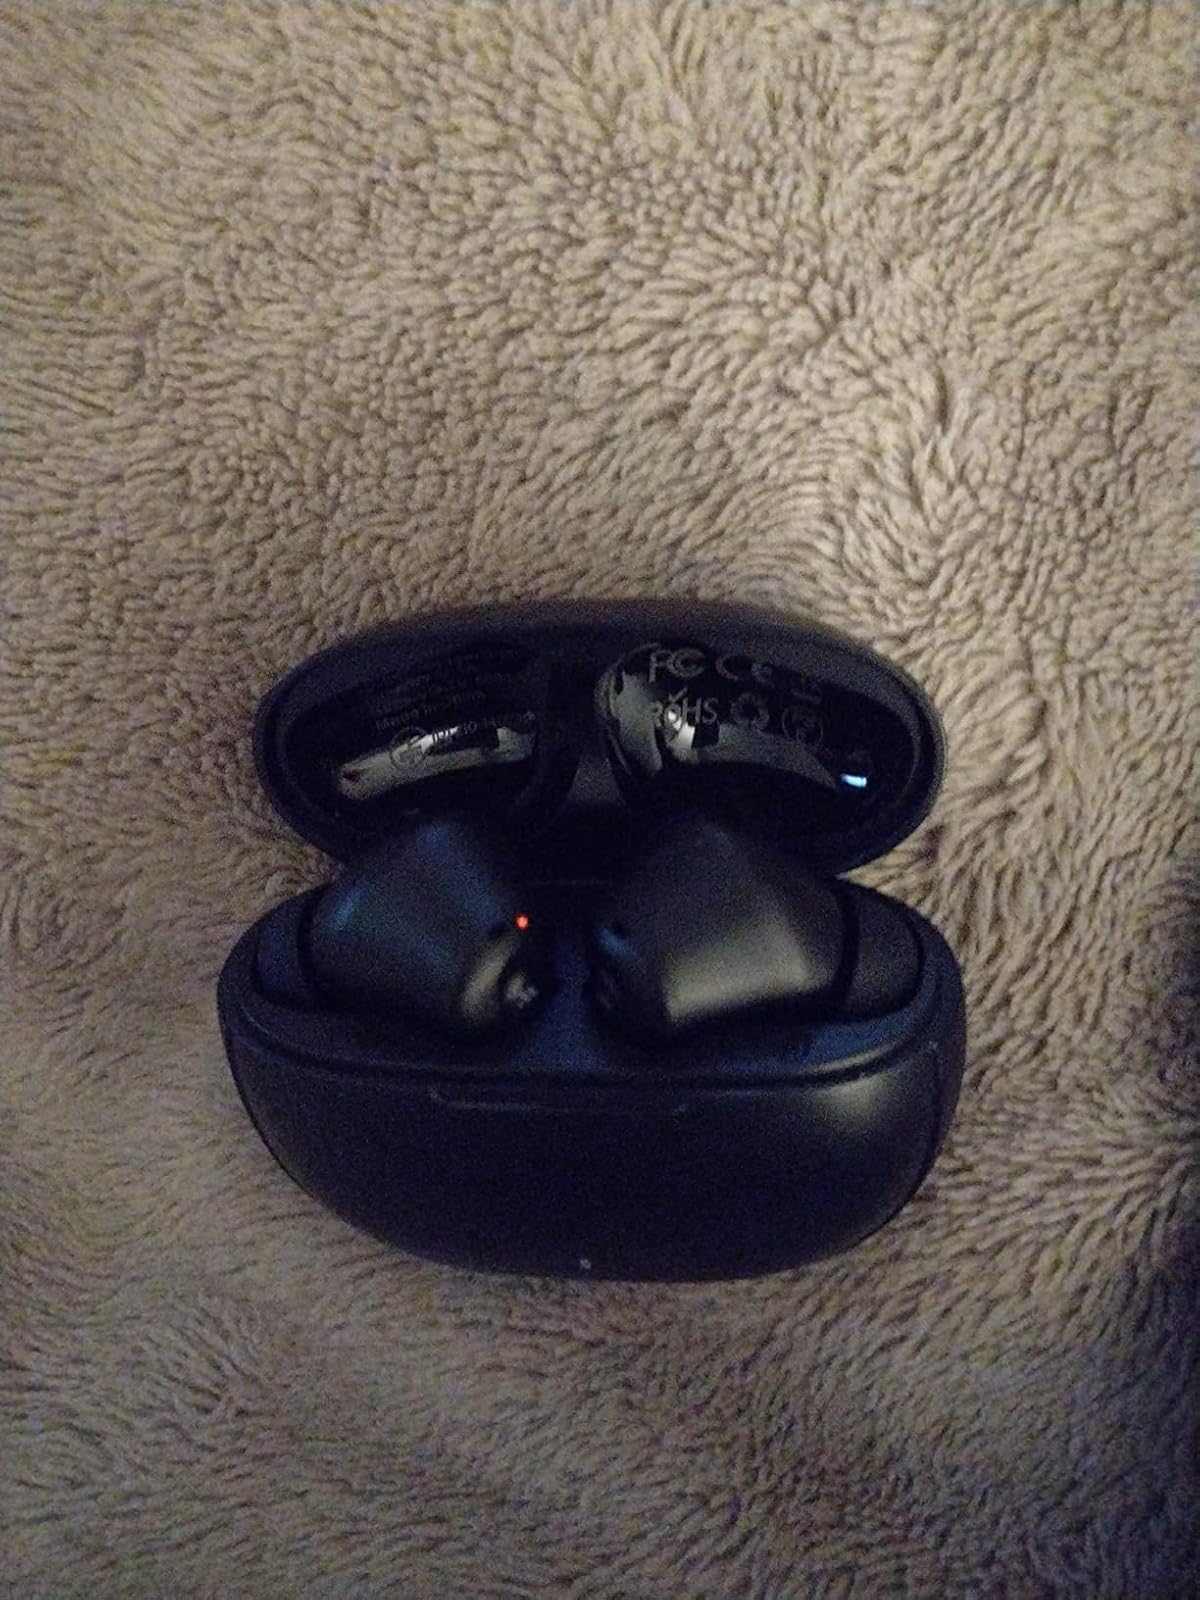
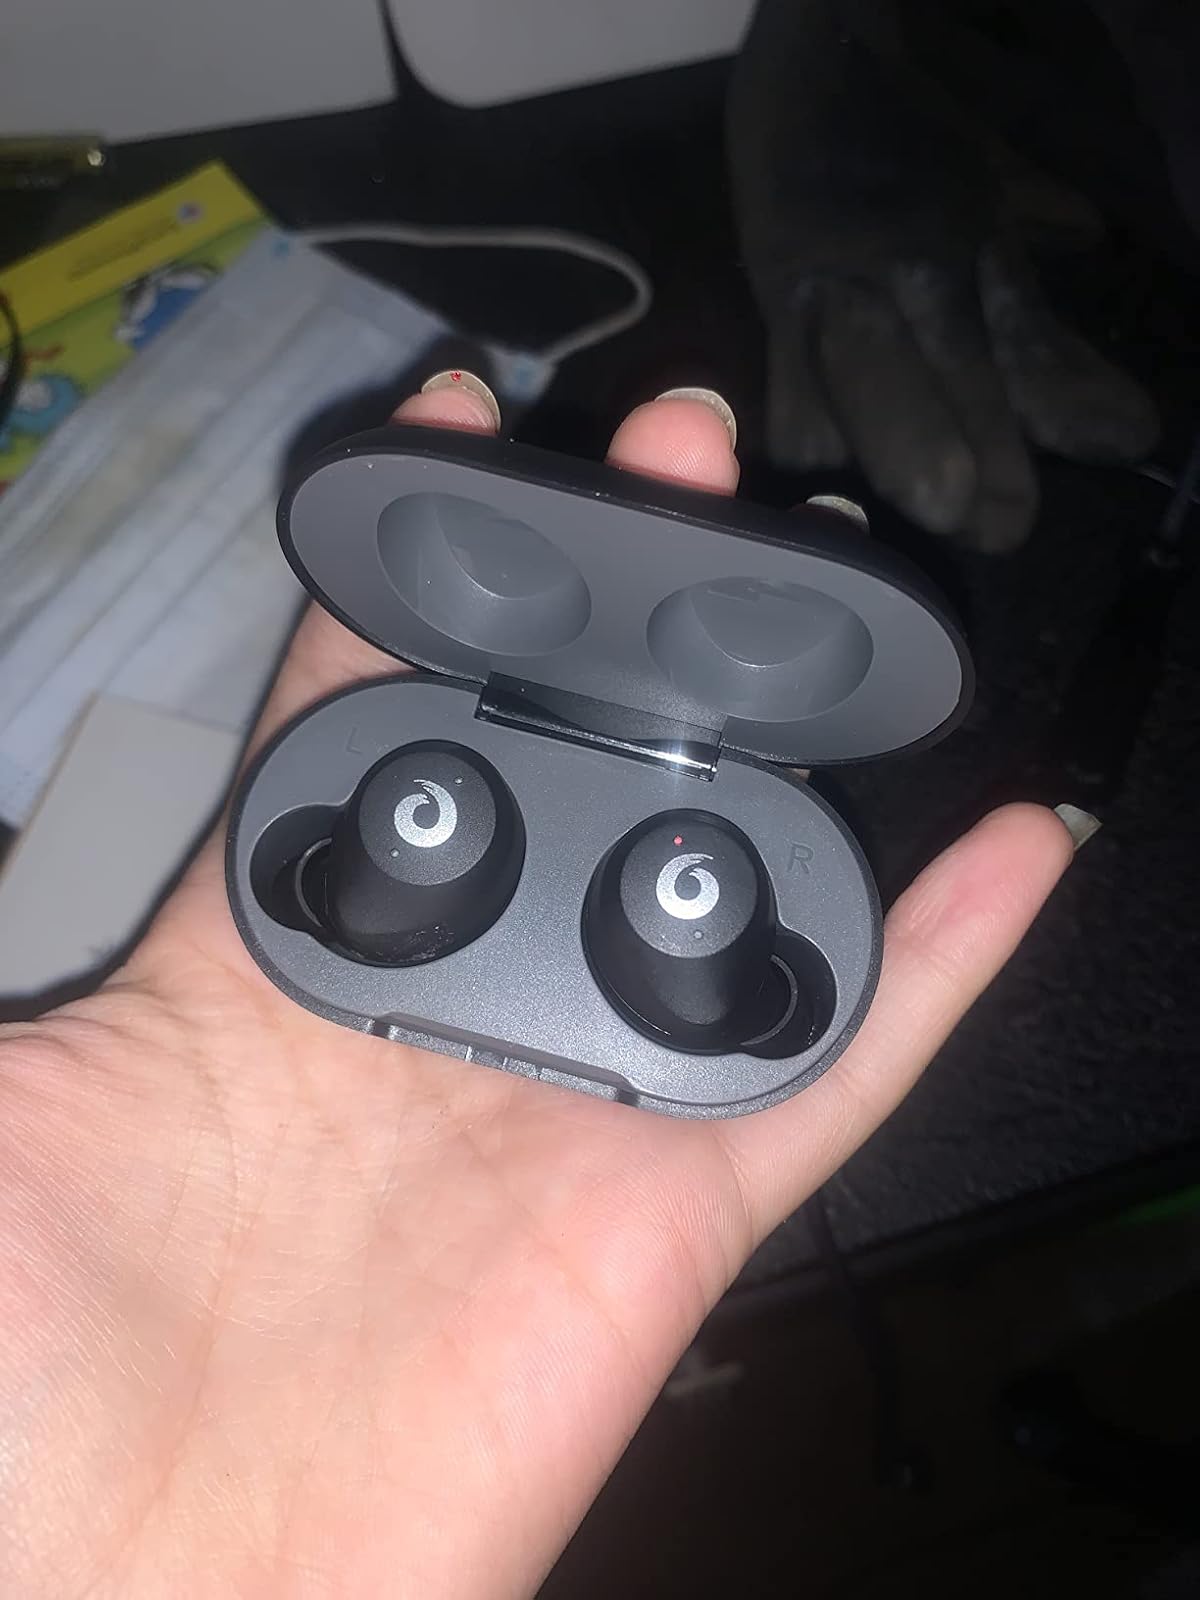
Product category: earbuds
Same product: no